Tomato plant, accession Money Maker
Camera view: vertical (180 deg); turntable rotation: 210 degrees
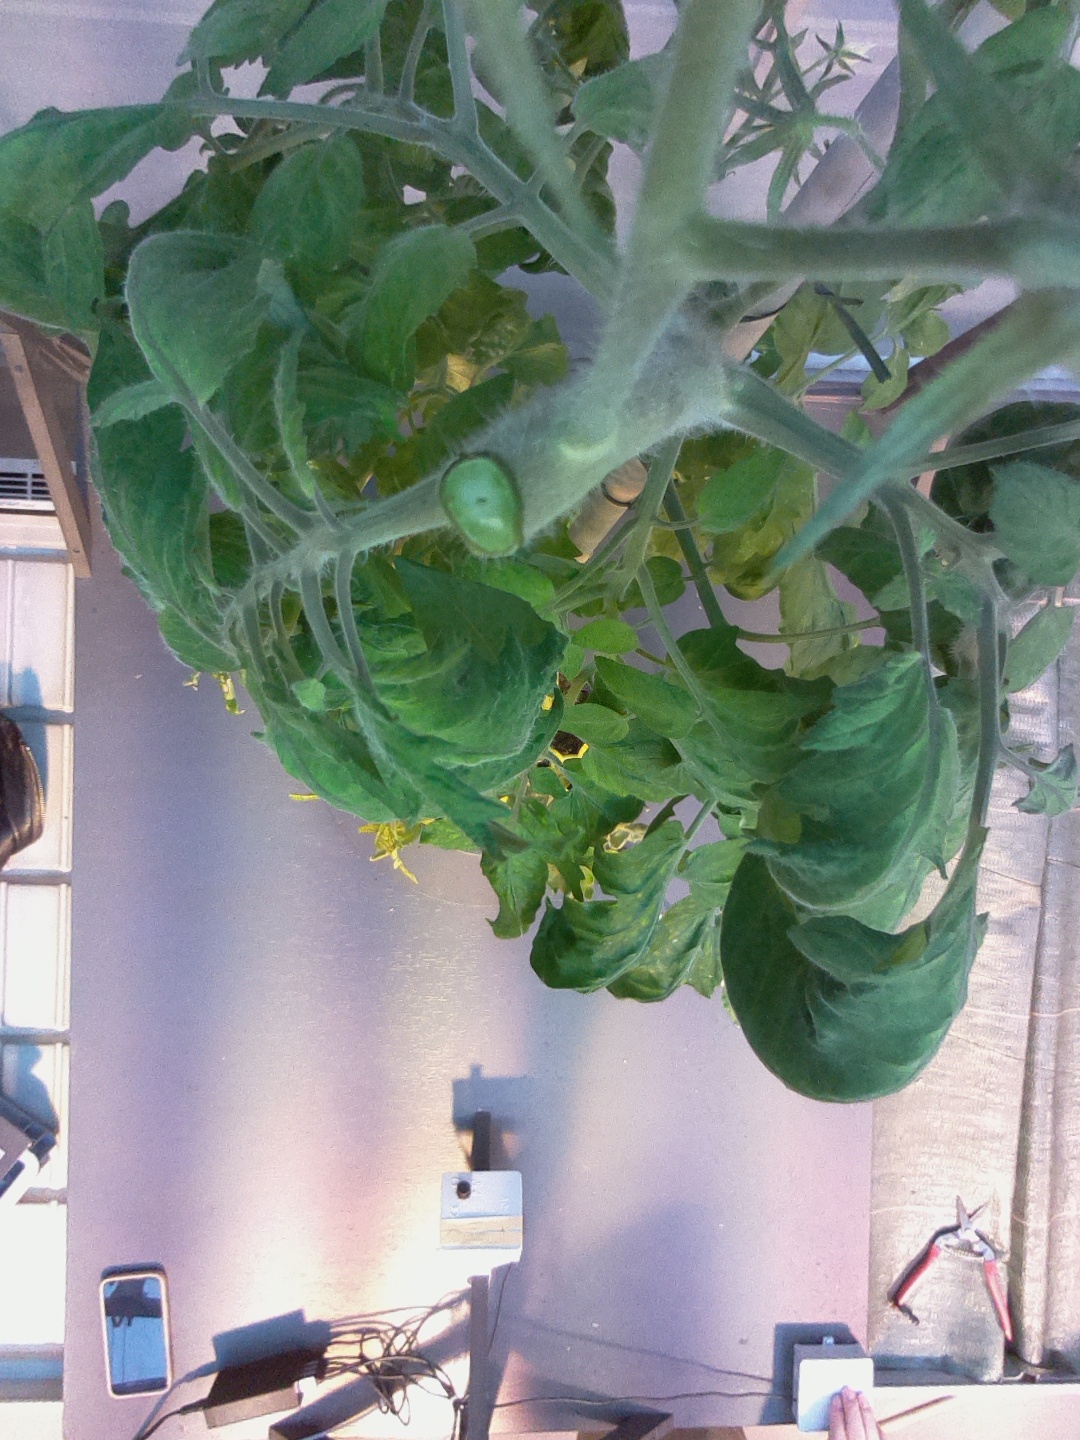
BBCH growth stage 72: 20%-30% of final fruit size